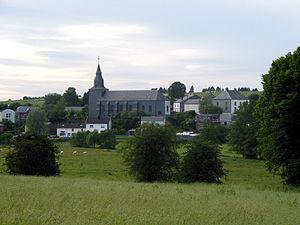
Panorama du village belge d'Orgeo en fin de journée.
Orgeo est une section de la Ville belge de Bertrix située en Région wallonne dans la province de Luxembourg.